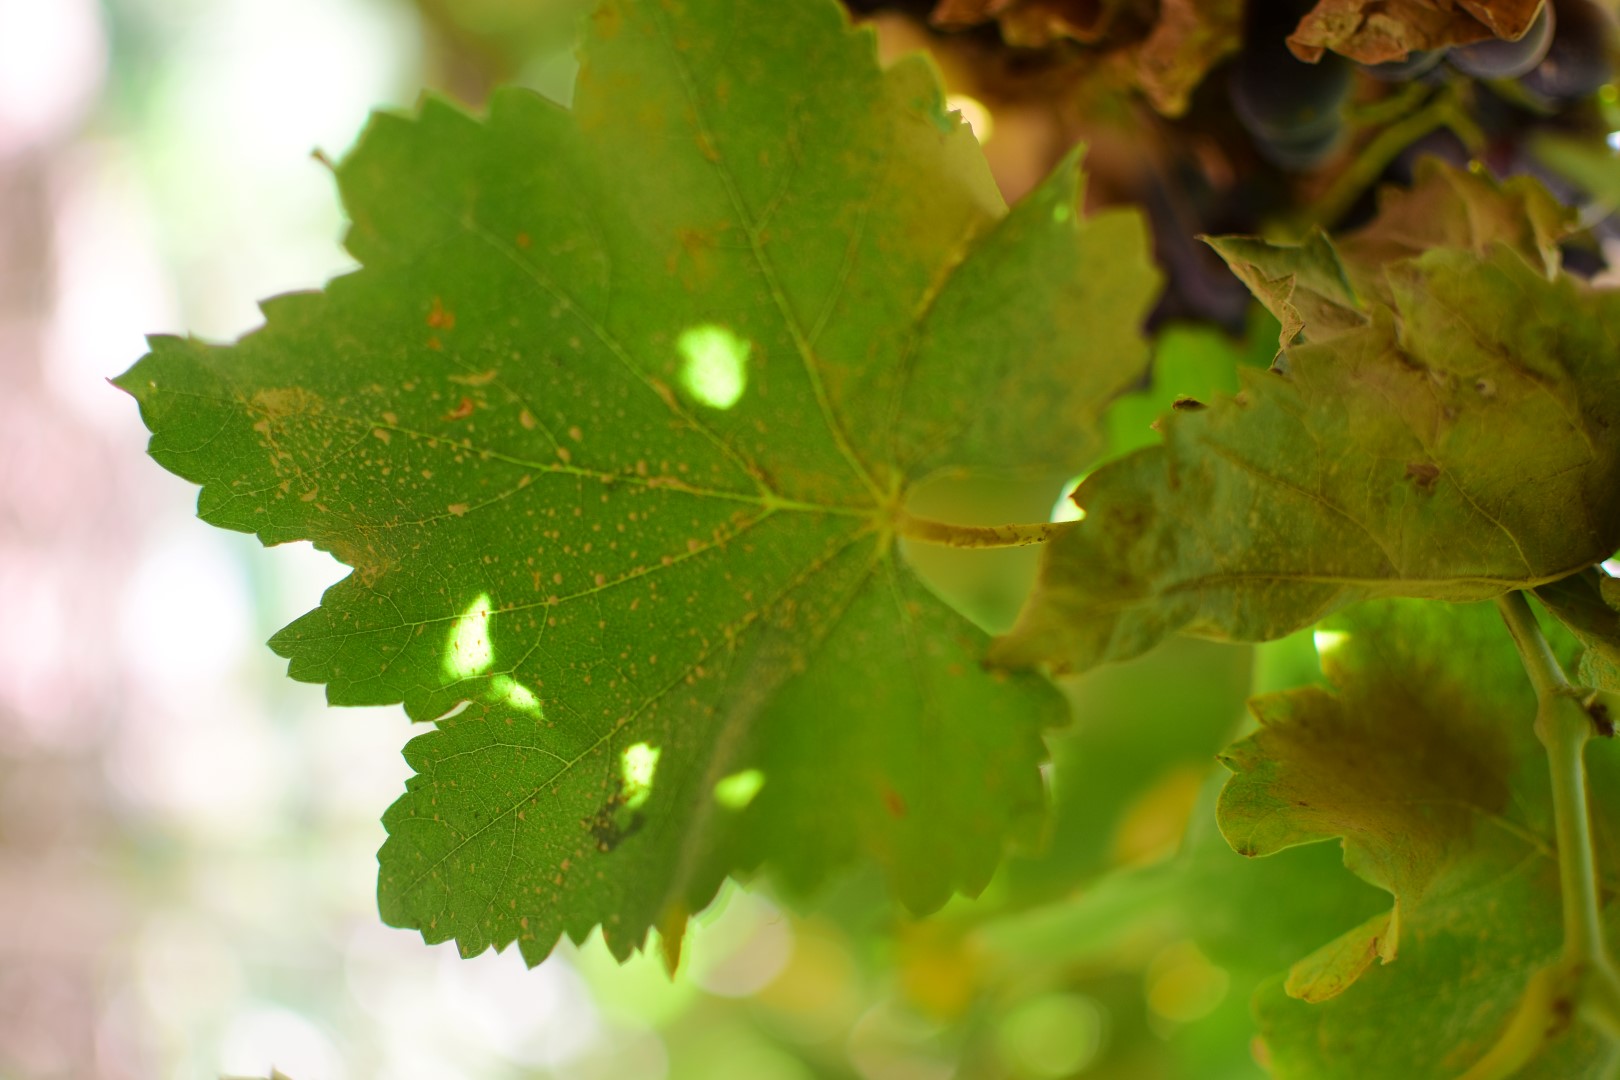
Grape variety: Frinsi